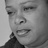
Emotion: sad